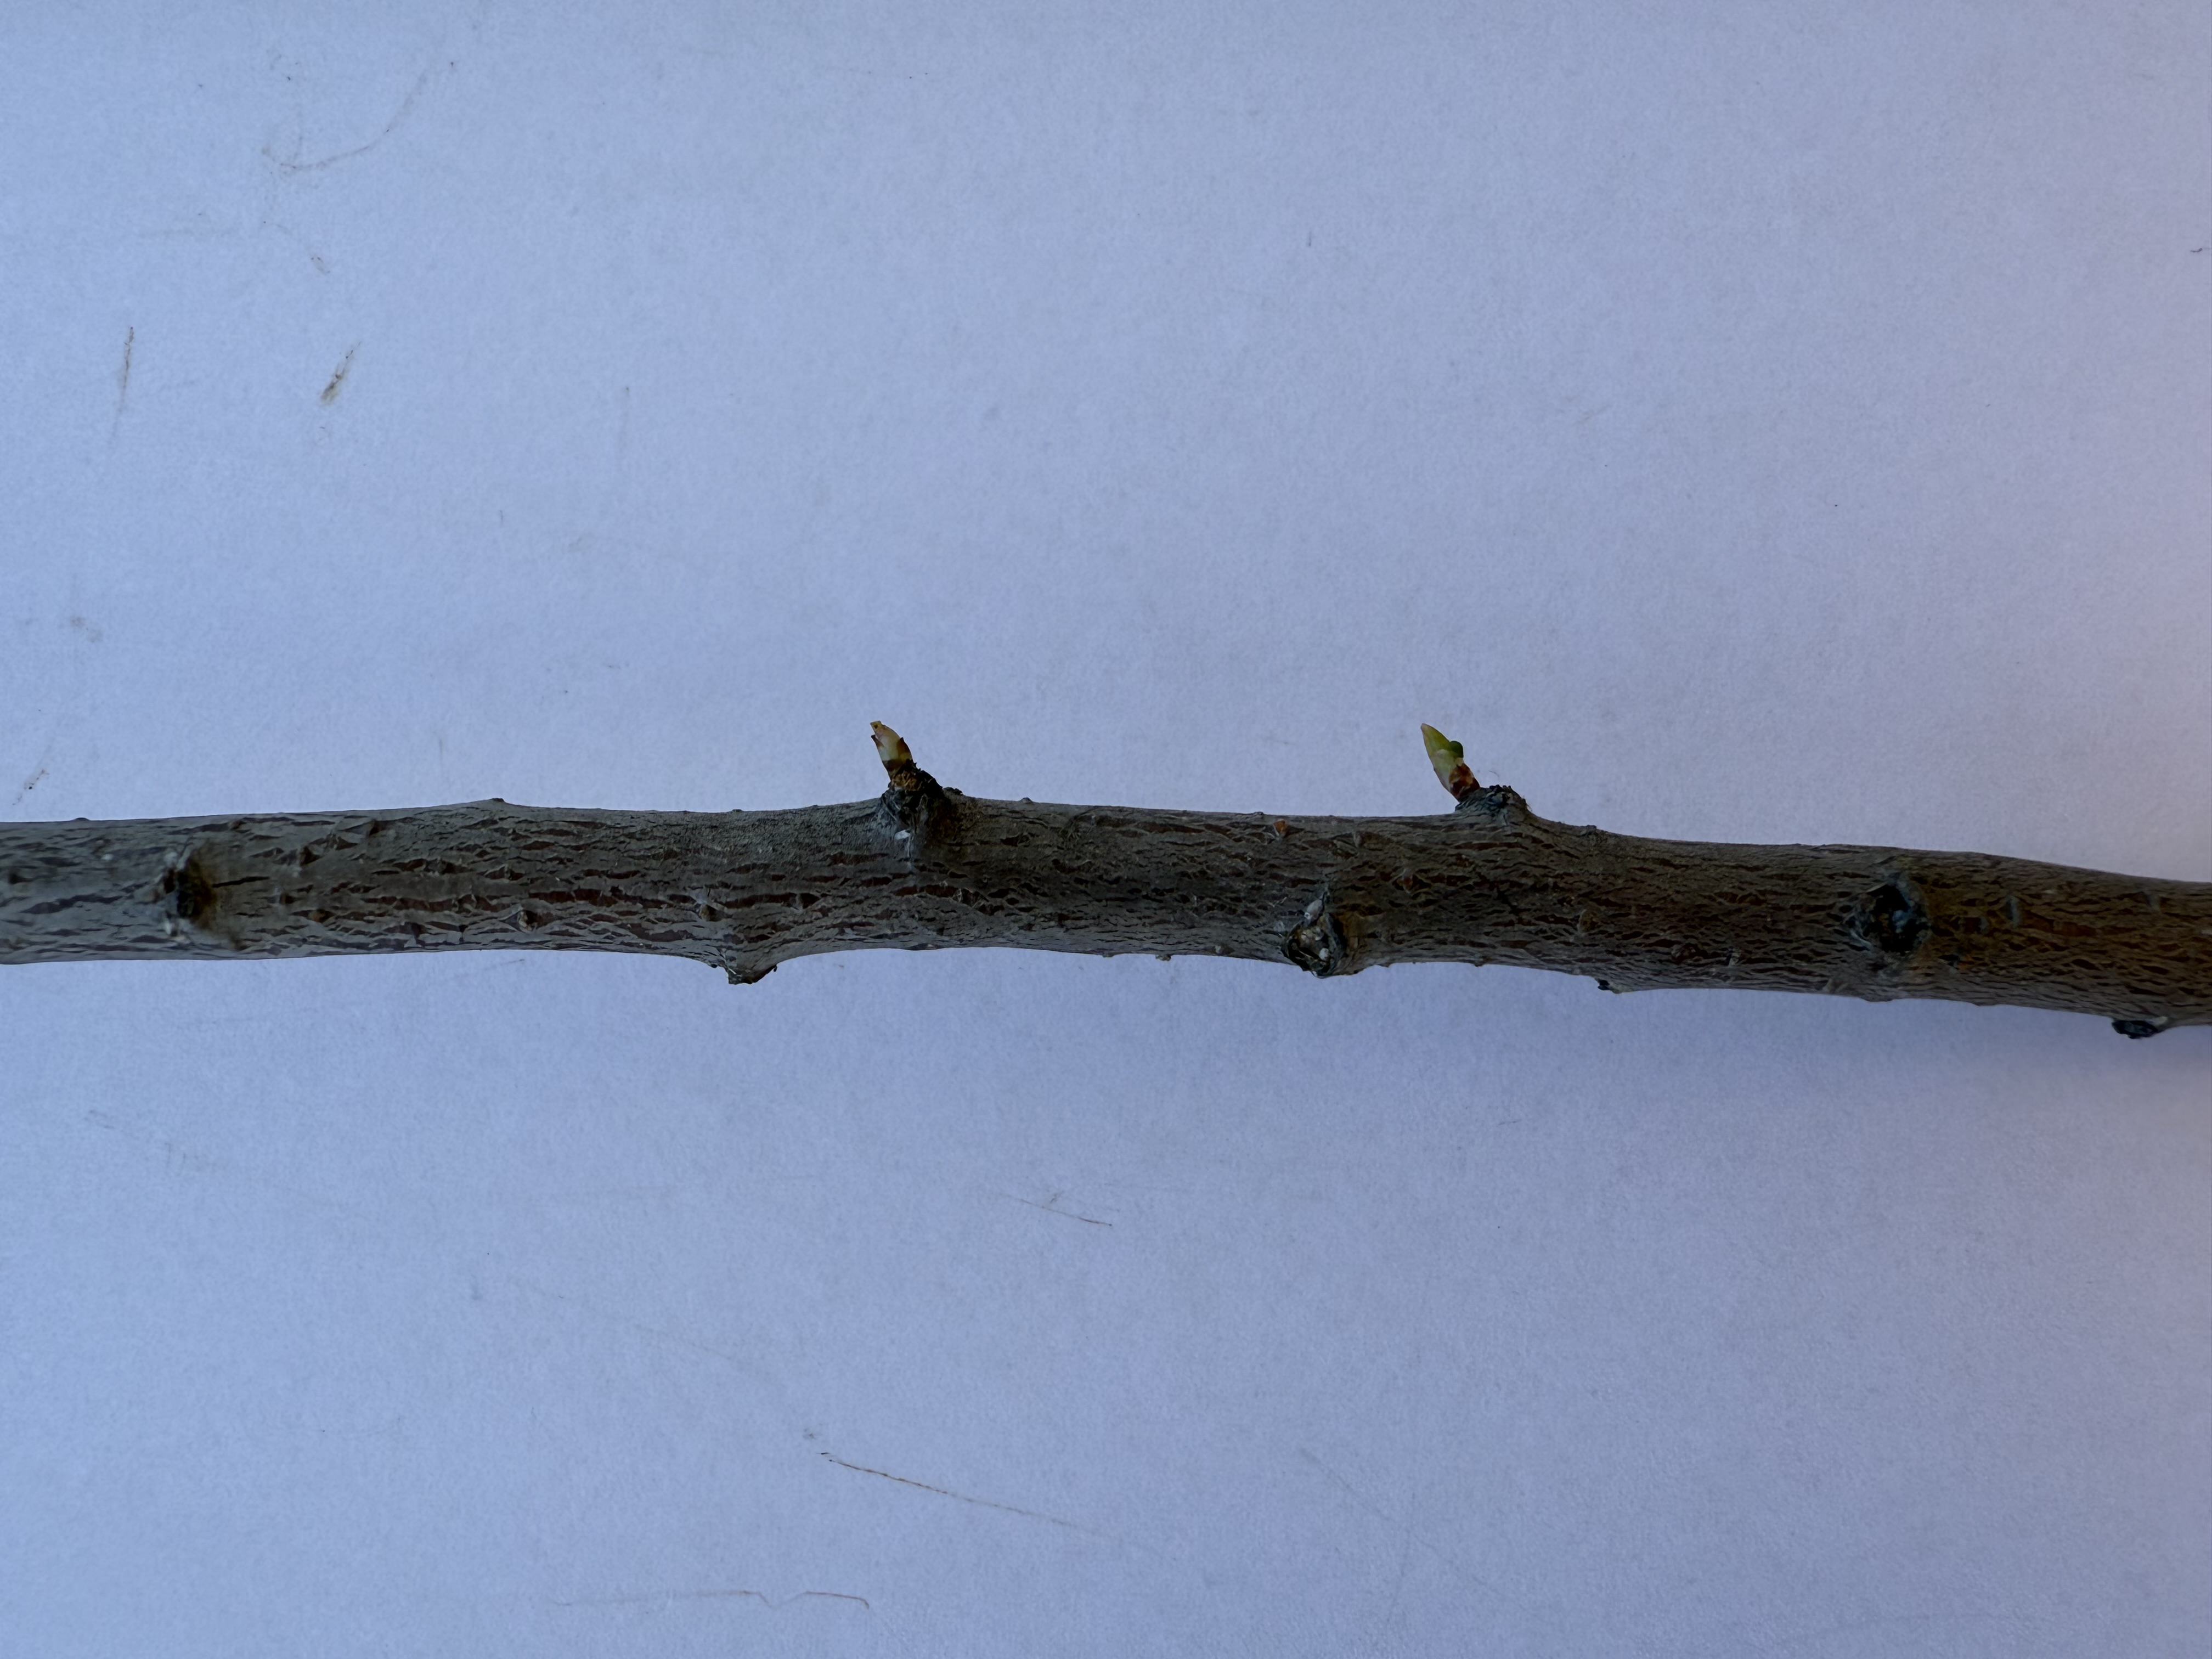
Variety: Papaz Plum